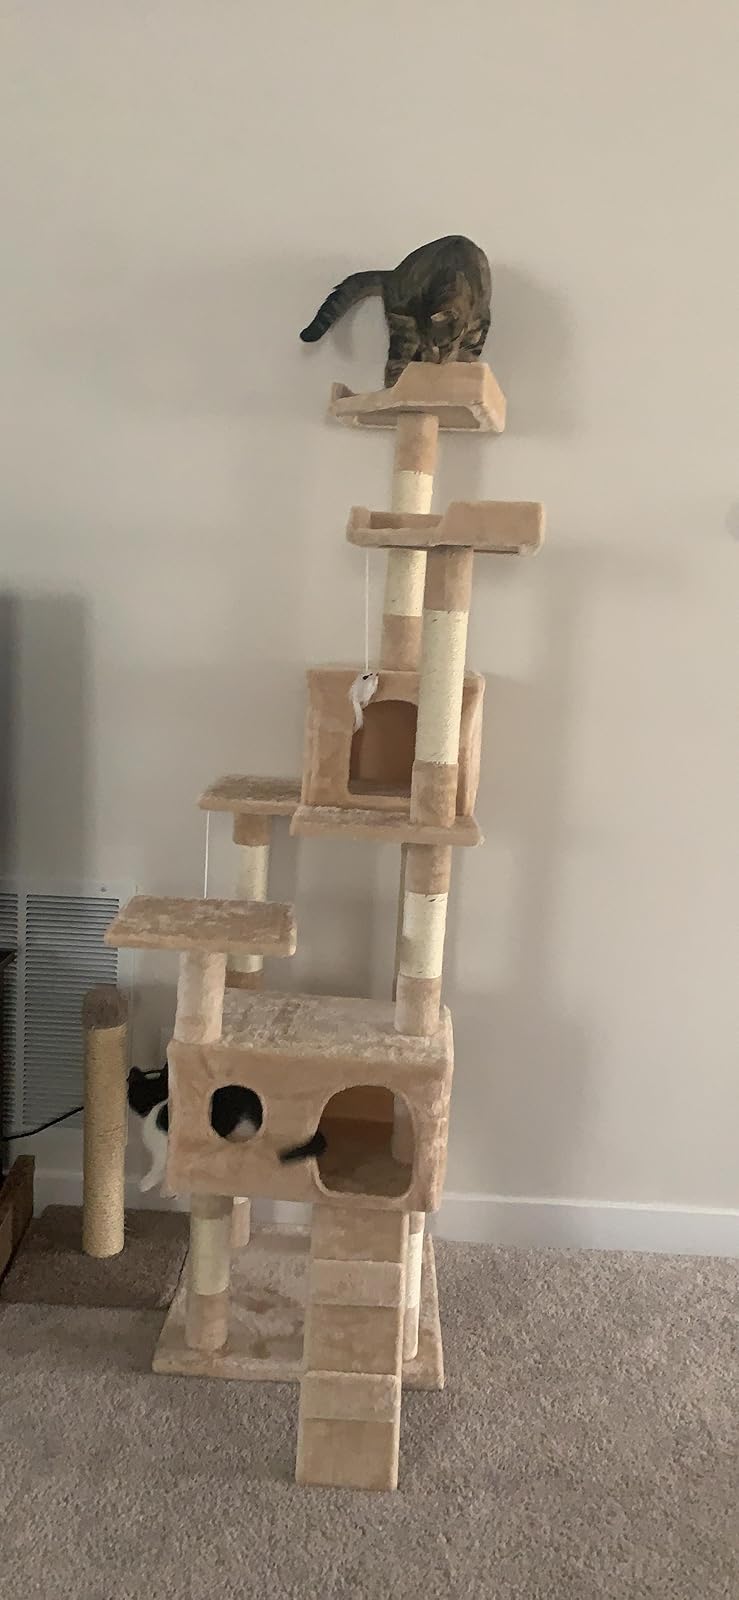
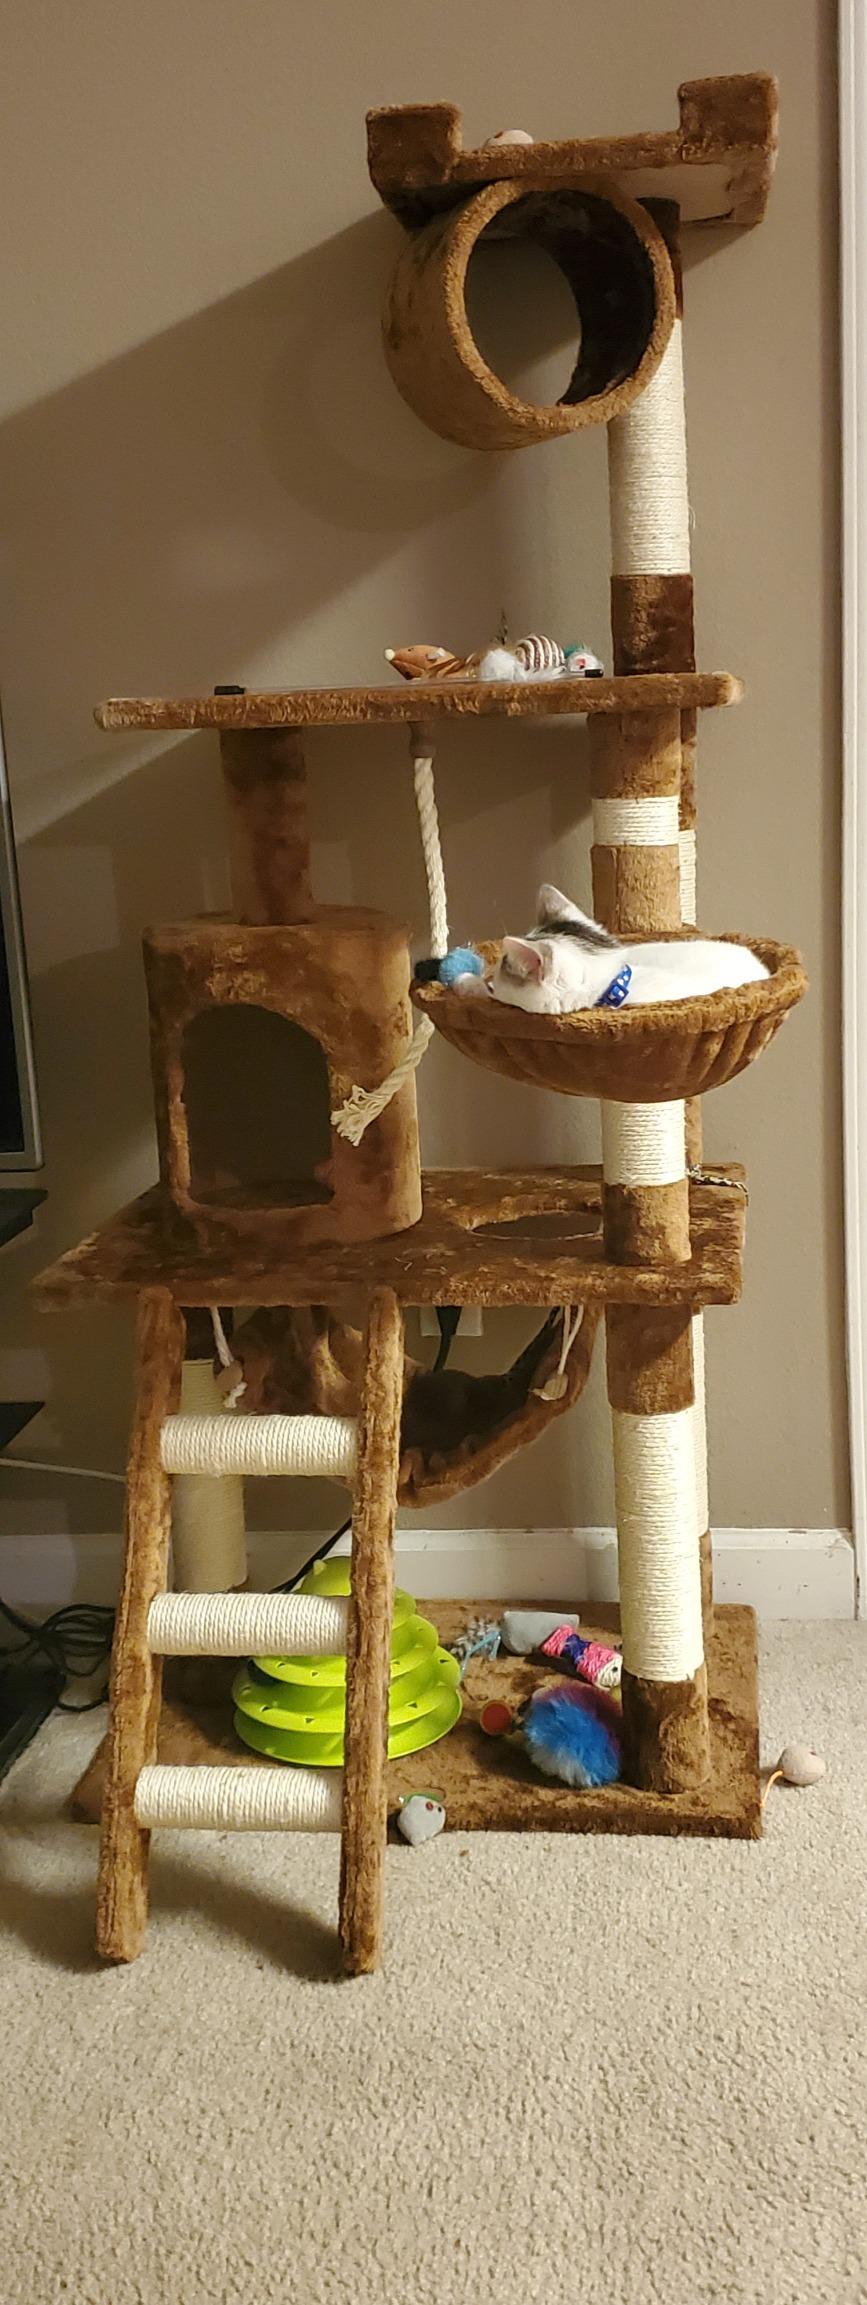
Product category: items_cat tree
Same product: no